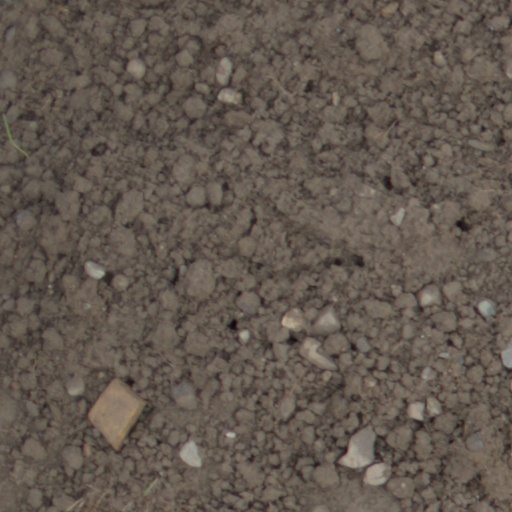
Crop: wheat